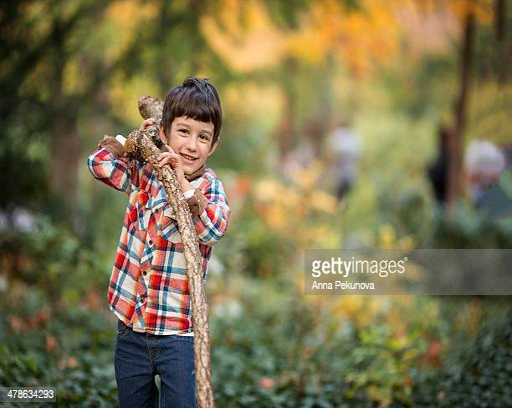
smiling boy playing in the forest